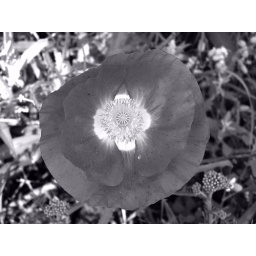
A pretty red Shirley poppy photographed in black and white